Elmhurst Hall

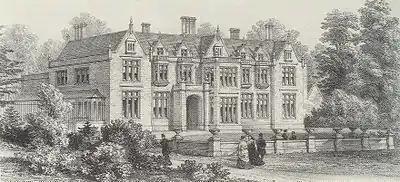

In 1808, John Smith of Fenton bought a large part of the estate, including the site of the Hall, from Eliot who moved back to London. Smith built a new Elmhurst Hall on his new estate. The new hall was built of brick with stone dressings in an Elizabethan style. The front was gabled with seven bays and an off-centre porch. The hall was approached from a long drive from Tewnalls Lane. In 1816, Smith became High Sheriff of Staffordshire. A small lodge was built on Tewnalls Lane in 1832. Smith lived at the hall until his death in 1840 when the hall was passed to his son, Charles.